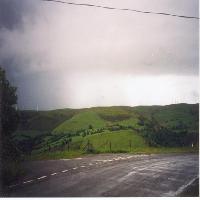
Weather: cloudy or overcast